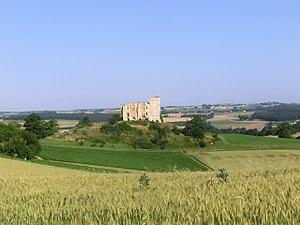
ruines du château de Gachepouy, à Castet-Arrouy (Gers, Occitanie, France)
Le château de Gachepouy est un ancien château, aujourd'hui en ruines, situé dans la commune de Castet-Arrouy, entre Lectoure et Miradoux.
Castet-Arrouy est une commune française située dans le département du Gers en région Occitanie.